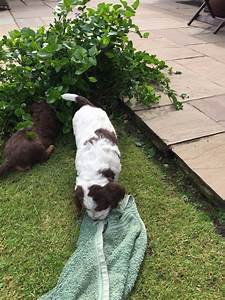
Label: dog